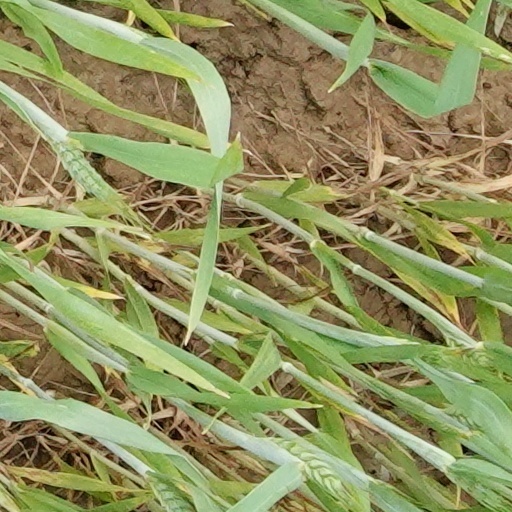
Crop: wheat